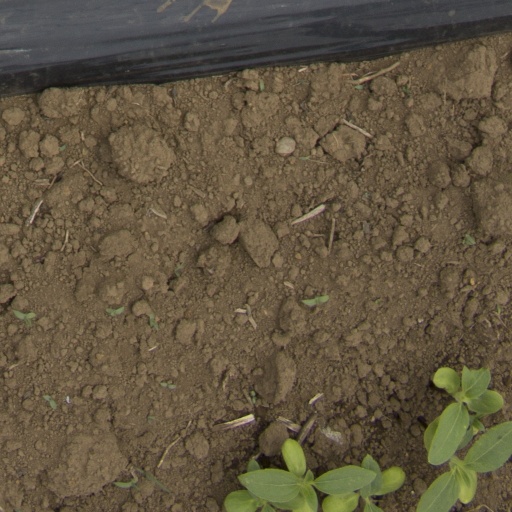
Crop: Jerusalem artichoke